Tianshui South railway station

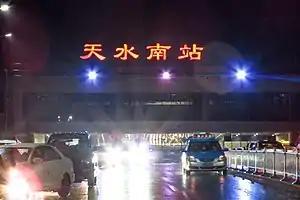

The Tianshui South railway station is a railway station of Xi'an–Baoji High-Speed Railway in Gansu, China. It started operations on 9 July 2017. The other station in the area is Tianshui railway station. An interchange with the Tianshui Tram is planned.